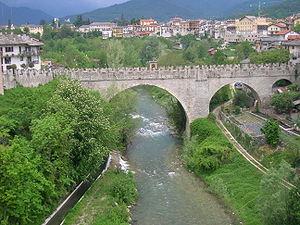
Le pont du Diable est un terme désignant plusieurs dizaines d'anciens ponts qui, dans le folklore local, auraient été construits soit par le diable, soit par son aide, ou dans certains cas contre ses désirs.
La Maira est une rivière du Piémont, affluent de droite du Pô, qui naît sur les Alpes cottiennes depuis le Col Maurin. Son nom en langue piémontaise et occitane signifie magra.